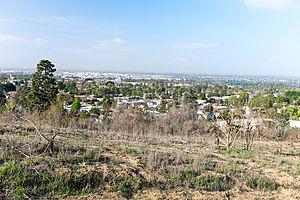
Whittier est une ville située dans le comté de Los Angeles, dans l'État de Californie, à environ 19 km au sud-est de Los Angeles. La population de la ville était de 85 331 habitants en 2010.